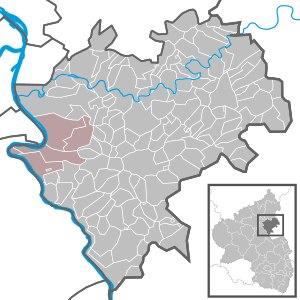
Braubach est une Verbandsgemeinde de l'arrondissement de Rhin-Lahn dans la Rhénanie-Palatinat en Allemagne. Le siège de cette Verbandsgemeinde est dans la ville de Braubach.